Horisme suppressaria

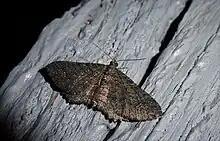
"H. suppressaria", dark form

Larvae have been observed in February and adults have been observed on the wing in October, January and February.